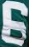
Number: 6